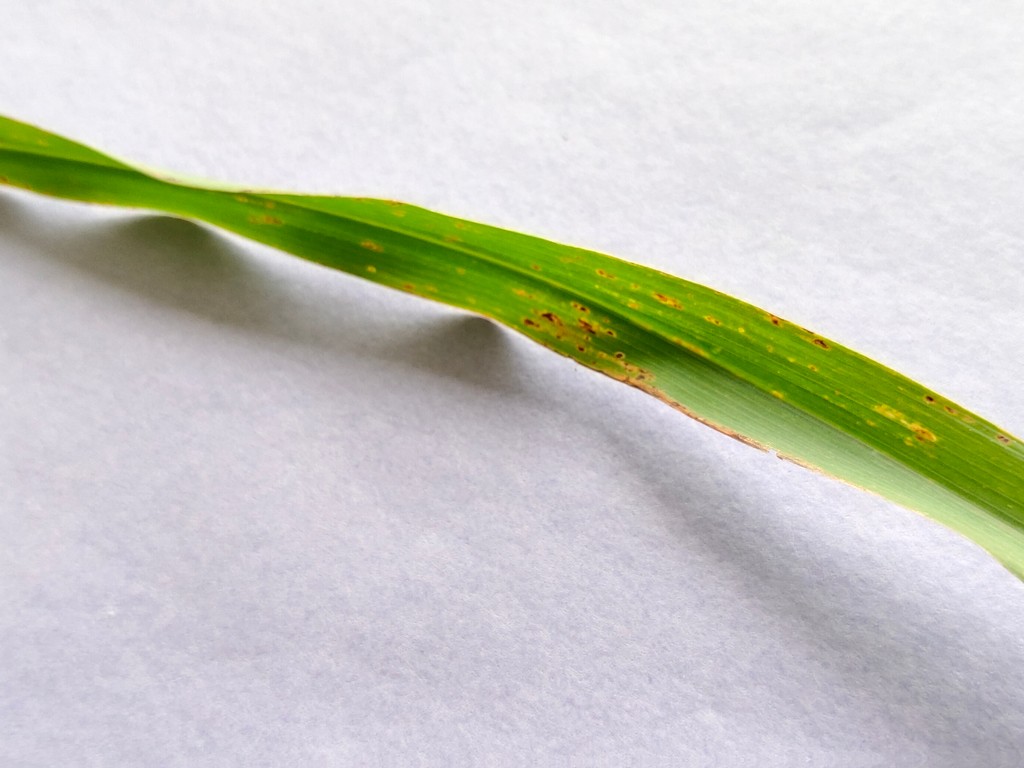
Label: Unhealthy